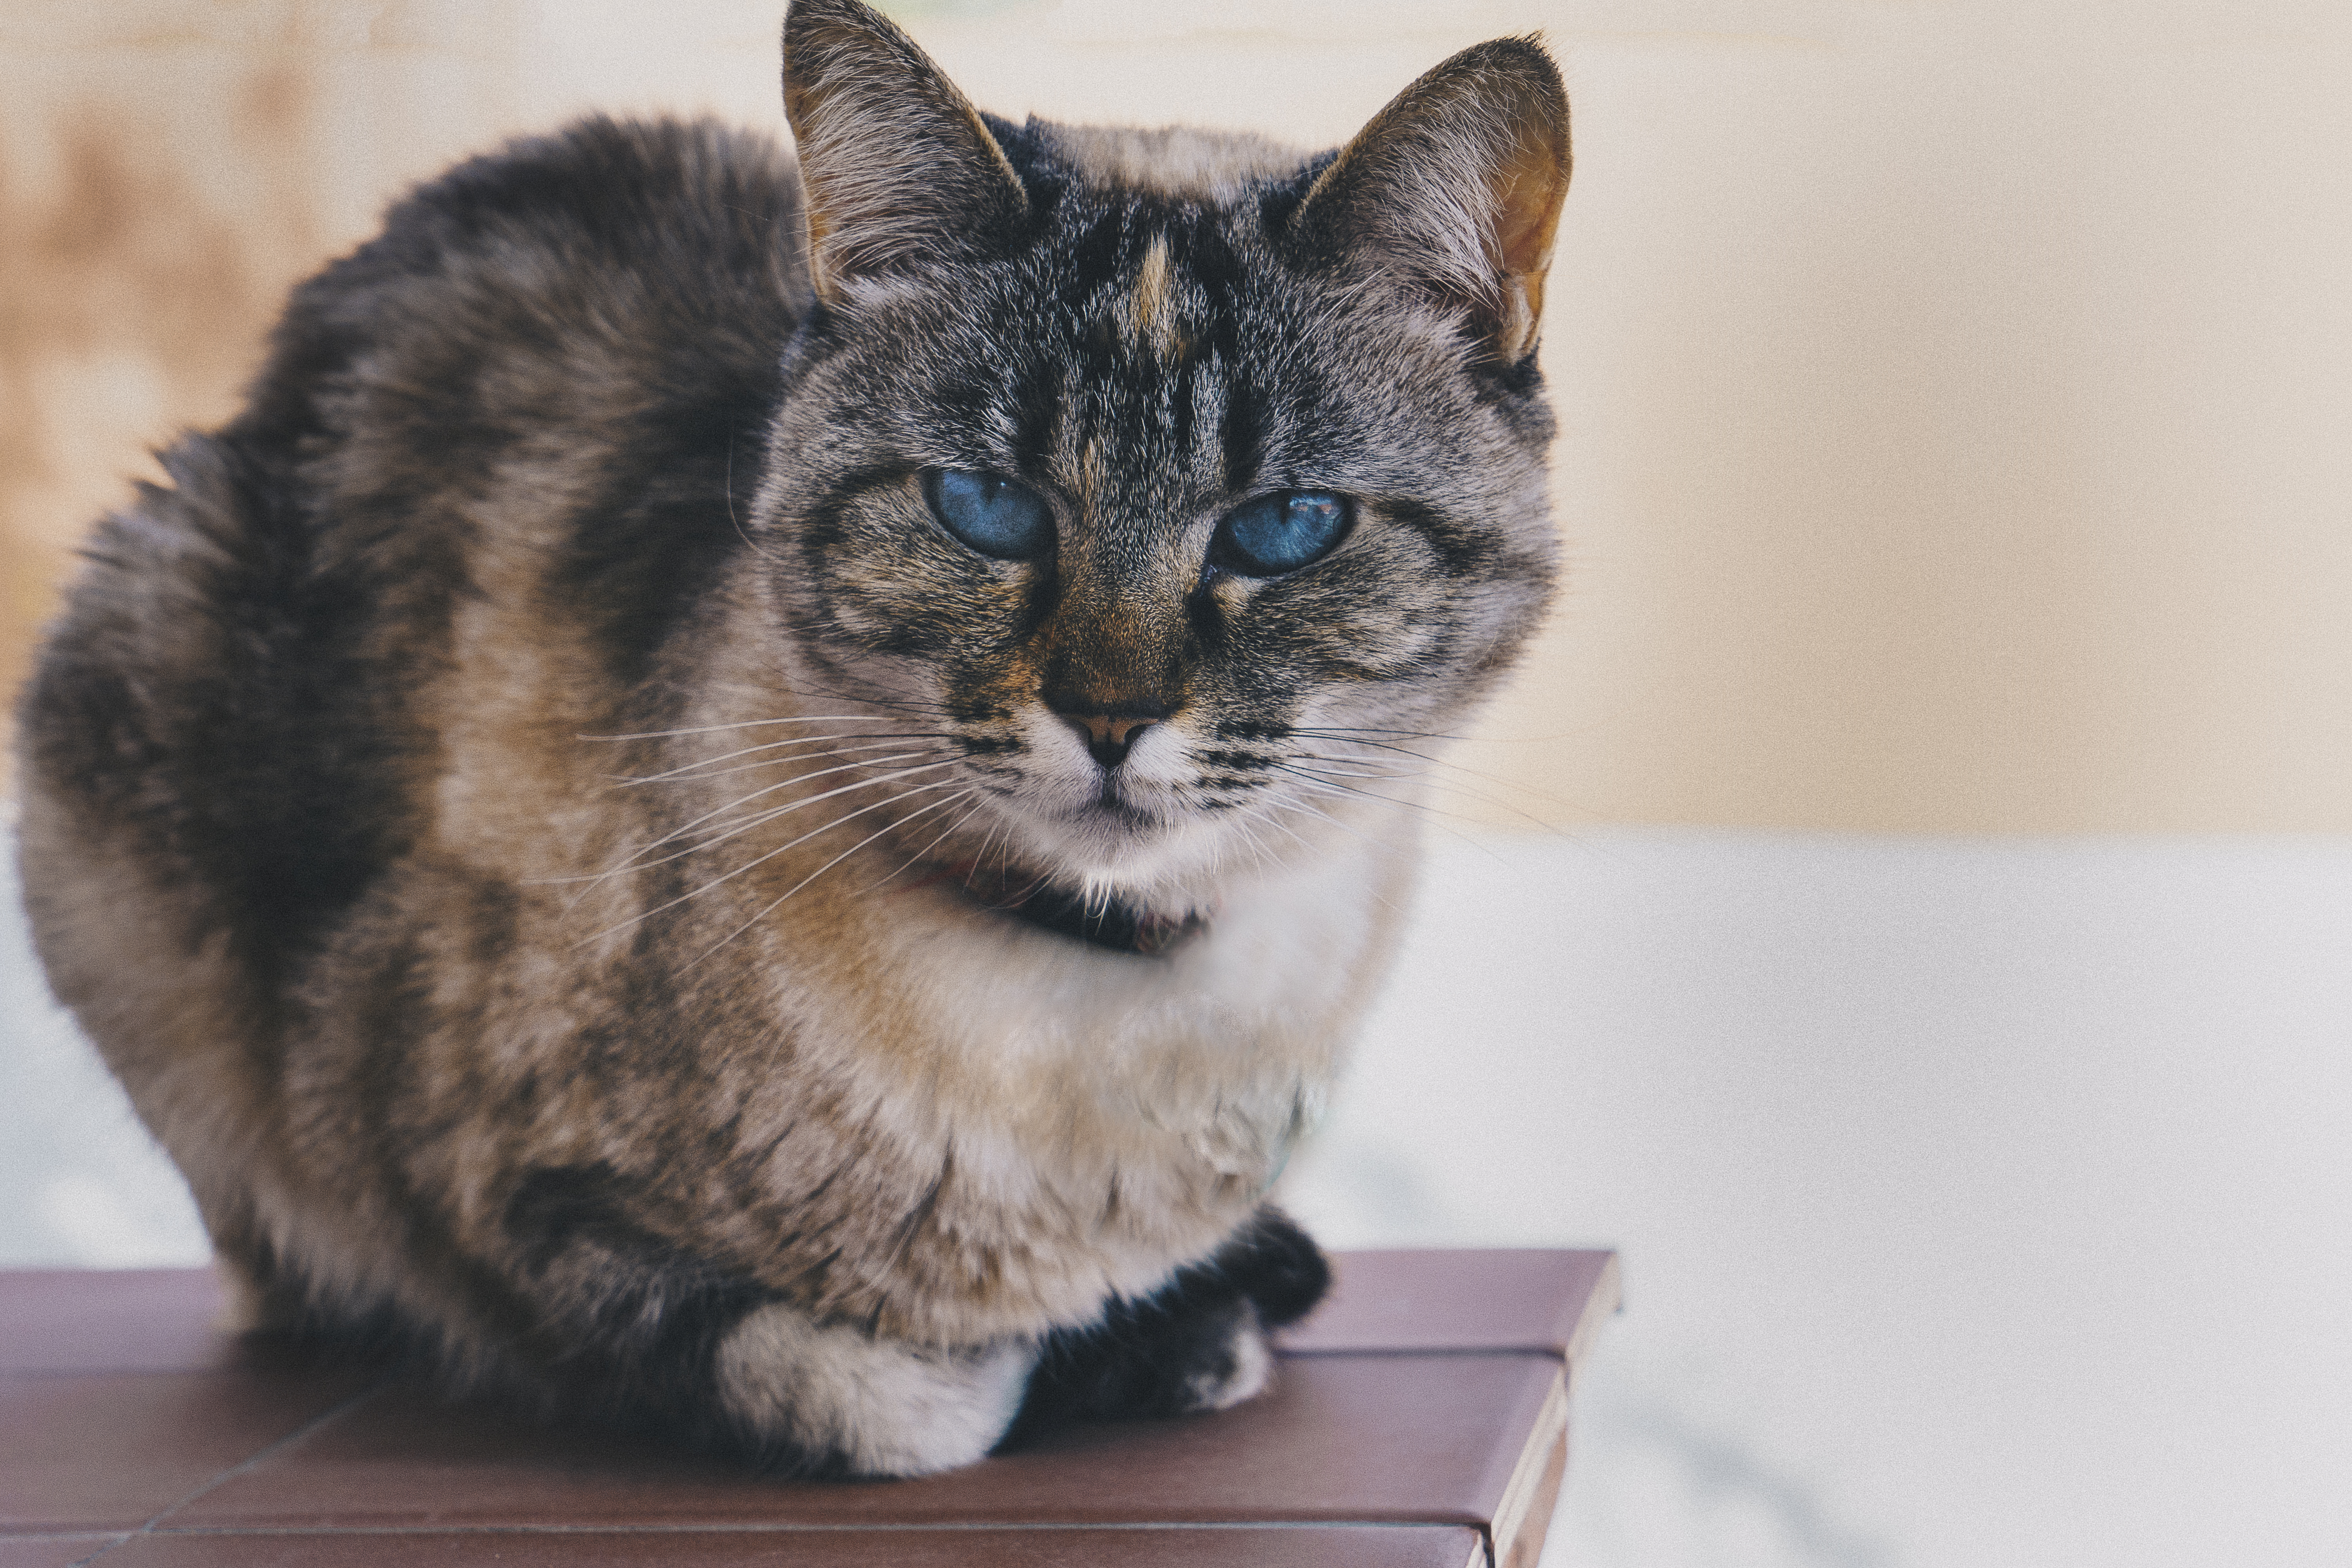
cat, table, calm, blue, eyes, ojos, gato, mesa, tranquilo, pelo, mirada, mammal, small to medium sized cats, whiskers, felidae, domestic short haired cat, carnivore, european shorthair, tabby cat, snout, eye, asian, Ojos azules, aegean cat, kitten, american shorthair, british semi longhair, fur, munchkin